Evolution of management systems

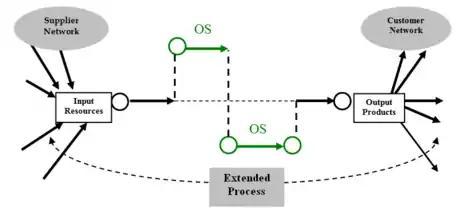

Figure 2 refers to the paradigmatic shift from internal processes expanded into the extended process – including supplier networks and alliances as well as customer self-service, mass customization and disintermediation – as the increasingly external sources of competitive advantage.